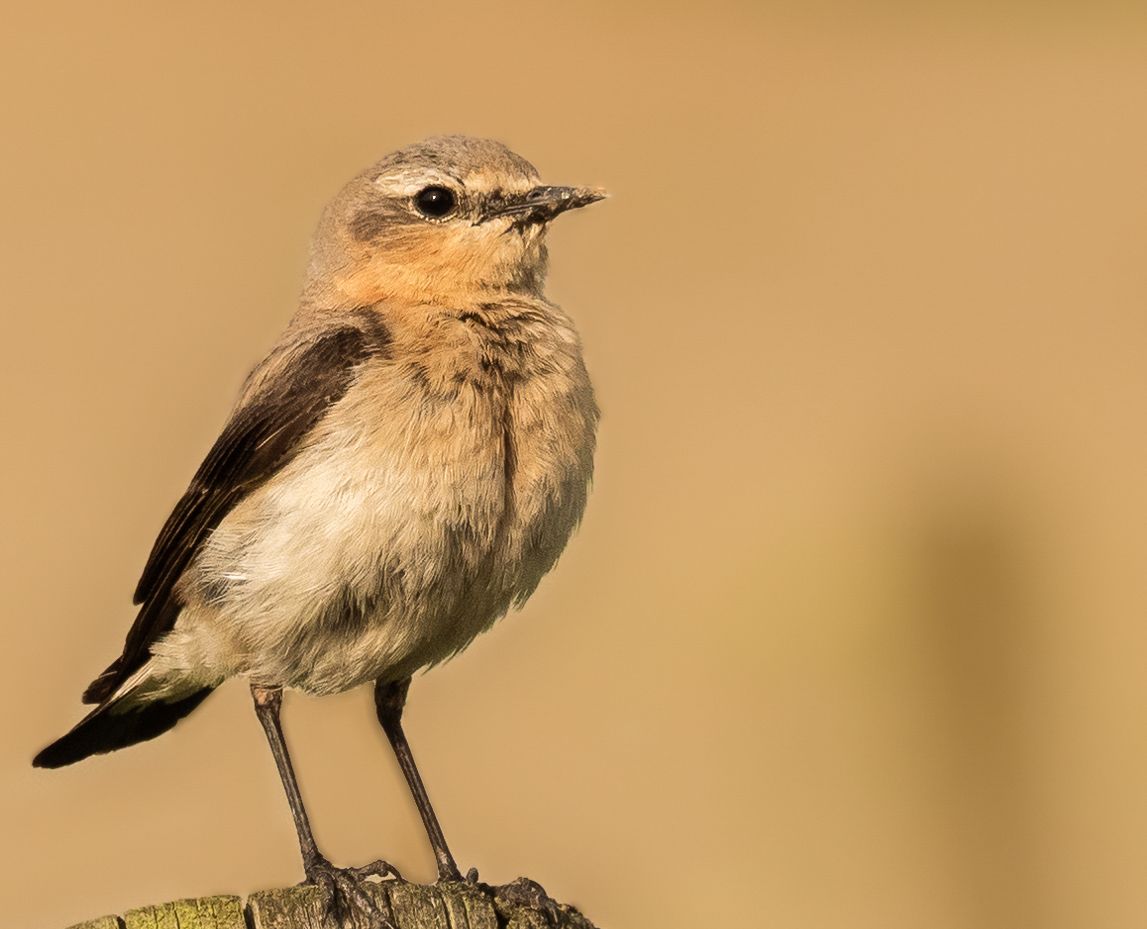
Perched Calm
A small brown bird stands alert on a wooden post with a neutral blurred background enhancing its soft features.
Shot in a side-profile, eye-level position in natural daylight, the bird is the focus in a plain, minimalist setting. A peaceful and focused mood, ideal for bringing out the bird's complex plumage. A warm brown, creamy palette with neutral beige tones provides an upscale earthy tone that brings out the best in birds.
Labels: Animal, Anthus, Bird, Finch, Wren, Sparrow, Jay, wooden column, blur background
Camera: OLYMPUS CORPORATION E-M1MarkII
Lens: M.40-150mm F2.8 + MC-14
Aperture: F6.3
Exposure: 1/1250 sec
ISO: 500
Focal length: 210.0 mm